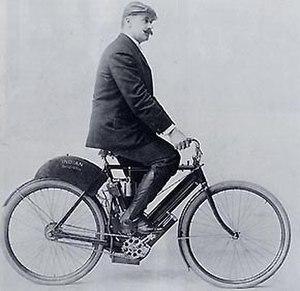
Oscar Hedström est un industriel américain, d'origine suédoise, co-fondateur du constructeur de moto américaine de légende Indian en 1901.